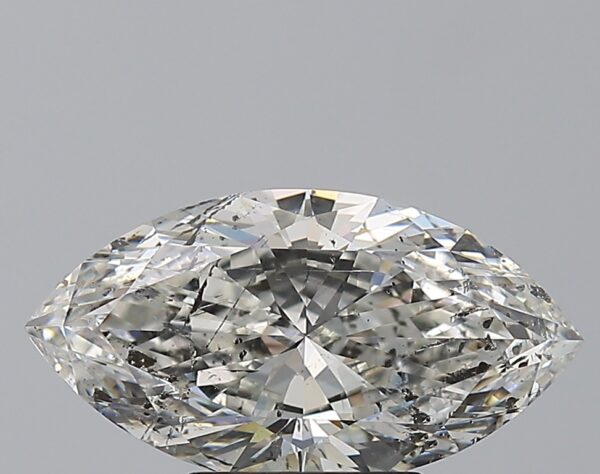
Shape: marquise
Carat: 2.51
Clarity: SI2
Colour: G
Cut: EX
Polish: EX
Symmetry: EX
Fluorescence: SL
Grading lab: IGI
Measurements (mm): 13.76 x 7.2 x 4.19